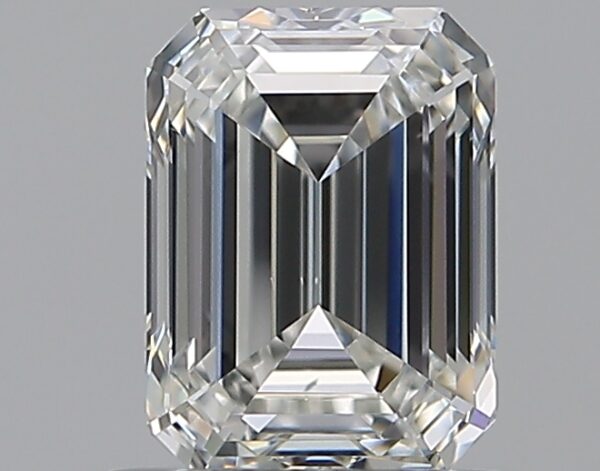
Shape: emerald
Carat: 0.7
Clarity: VS1
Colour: G
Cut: EX
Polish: VG
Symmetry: VG
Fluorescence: N
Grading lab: GIA
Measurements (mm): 5.75 x 4.25 x 2.86